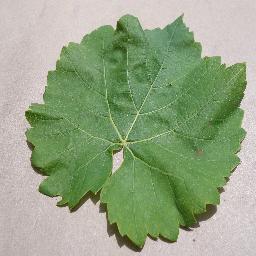
Label: Grape___healthy